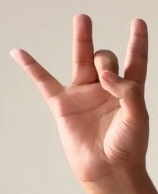
ASL sign: 8